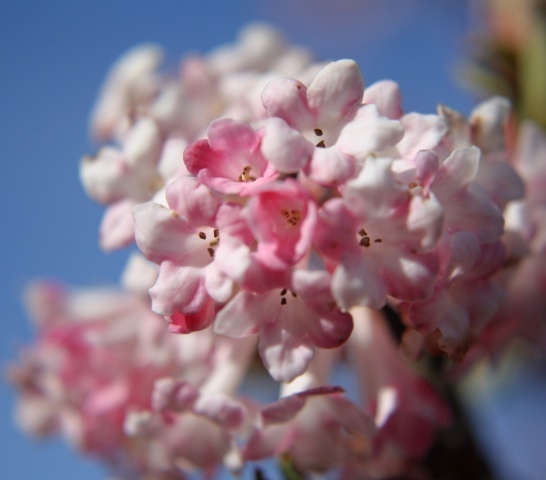
Label: not_food